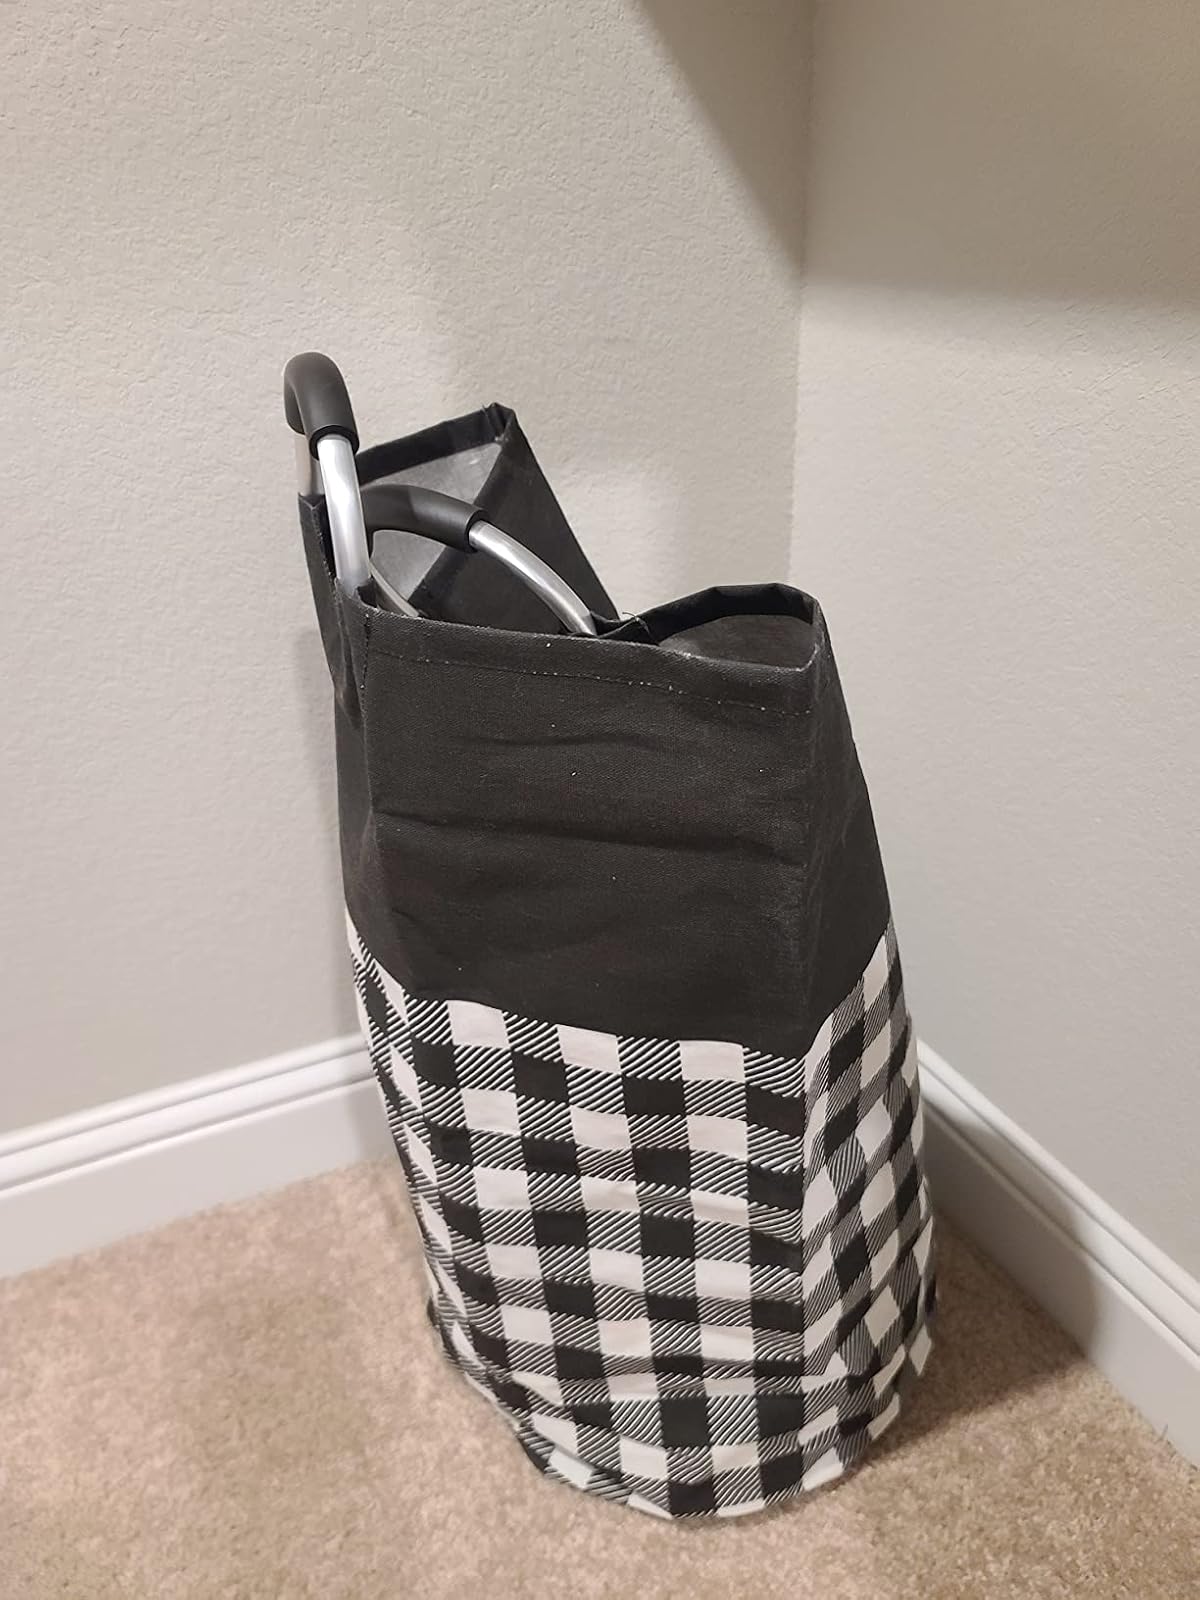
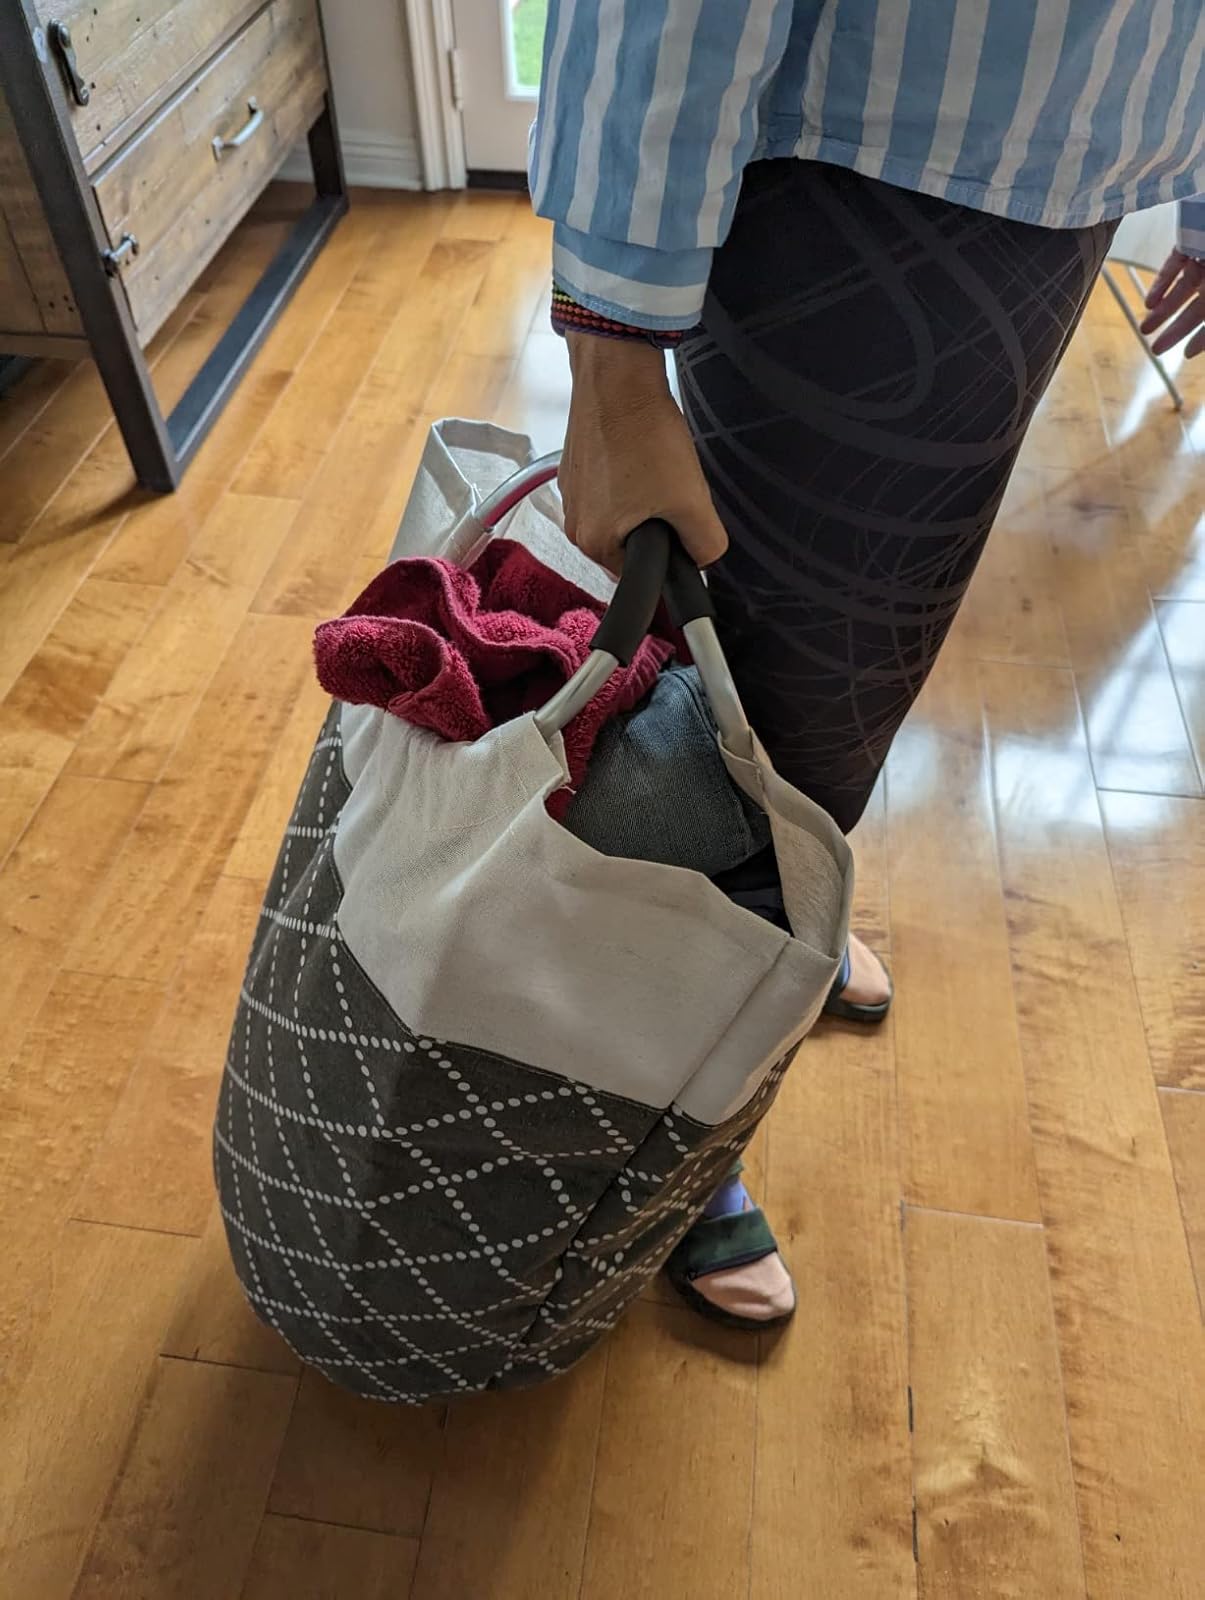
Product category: items_hamper
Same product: no